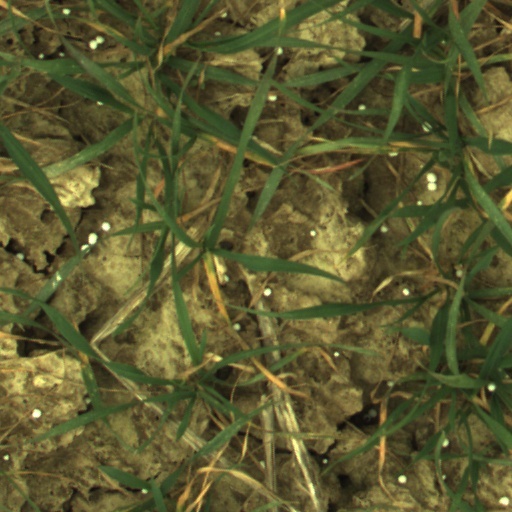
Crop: wheat